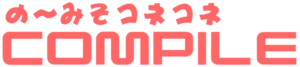
Compile Co., Ltd. était une entreprise japonaise de développement de jeux vidéo fondée en avril 1982 par Masamitsu Niitani. Elle dépose le bilan en 2003.